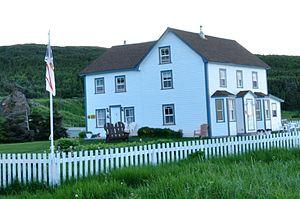
Cet article recense les lieux patrimoniaux de l'ouest de Terre-Neuve inscrits au répertoire des lieux patrimoniaux du Canada, qu'ils soient de niveau provincial, fédéral ou municipal.